Ecton, Northamptonshire

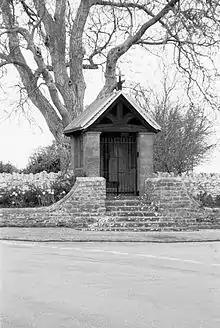
The Shrine

The Church of England parish church of Saint Mary Magdalene is just off the High Street. It dates from the 13th century. Graves of the Sotheby family of Ecton Hall and the Franklin family are in the churchyard. The stained glass in the east window of St Mary Magdalene's Church is dedicated to the memory of Major General Frederick Edward Sotheby of Ecton Hall. It depicts The offering of King David at the Cave of Adullam, and was executed in 1912 by Percy Bacon & Brothers.